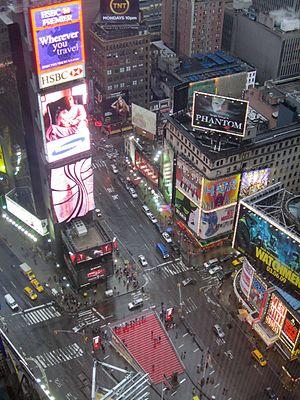
New York, officiellement nommée City of New York, connue également sous les noms et abréviations de New York City ou NYC, et dont le surnom le plus connu est The Big Apple, est la plus grande ville des États-Unis en nombre d'habitants et l'une des plus importantes du continent américain. Elle se situe dans le Nord-Est du pays, sur la côte atlantique, à l'extrémité sud-est de l'État de New York. La ville de New York se compose de cinq arrondissements appelés boroughs : Manhattan, Brooklyn, Queens, le Bronx et Staten Island. Ses habitants s'appellent les New-Yorkais.